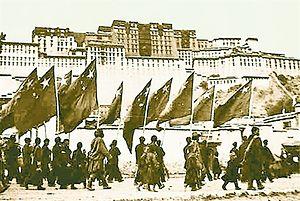
1951 est une année commune commençant un lundi.